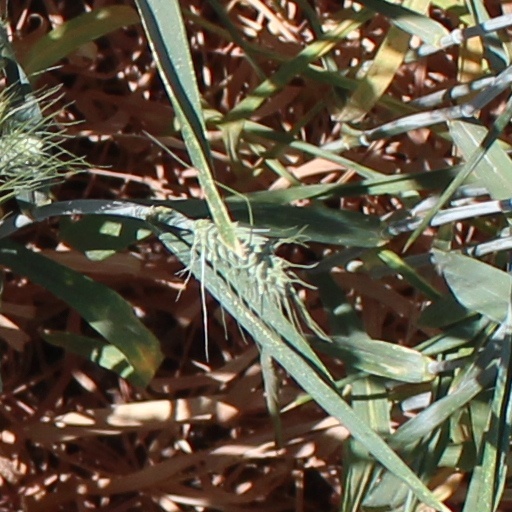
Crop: wheat